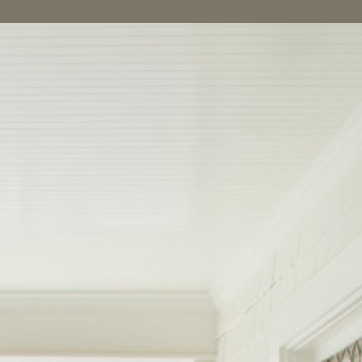
Material: painted